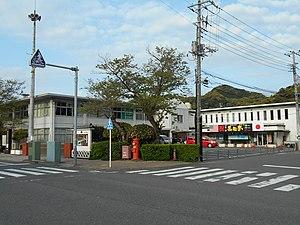
Shimoda est une ville portuaire située à l'extrémité sud de la péninsule d'Izu, dans la préfecture de Shizuoka.